Dokkyodaigakumae Station

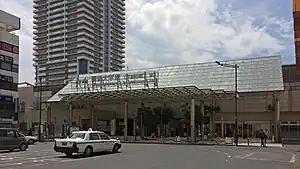
The east side of Dokkyodaigakumae Station in May 2017

is a passenger railway station located in the city of Sōka, Saitama, Japan, operated by the private railway operator Tōbu Railway. Opened in 1962, the station was formerly known as Matsubaradanchi Station until it was renamed in April 2017.